Mitochondrial theory of ageing

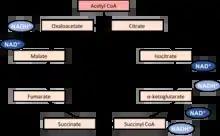
TCA cycle

Acetyl-coenzyme A (Acetyl-CoA) enters the TCA cycle in the mitochondrial matrix, and is oxidized in the process of energy production. Upon escaping the mitochondria and entering the nucleus, it can act as a substrate for histone acetylation. Histone acetylation is an epigenetic modification, which leads to gene activation.